Ted Ladd

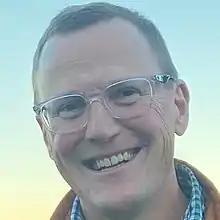

Ted Ladd is an American entrepreneur and academic at Harvard University and Hult International Business School.